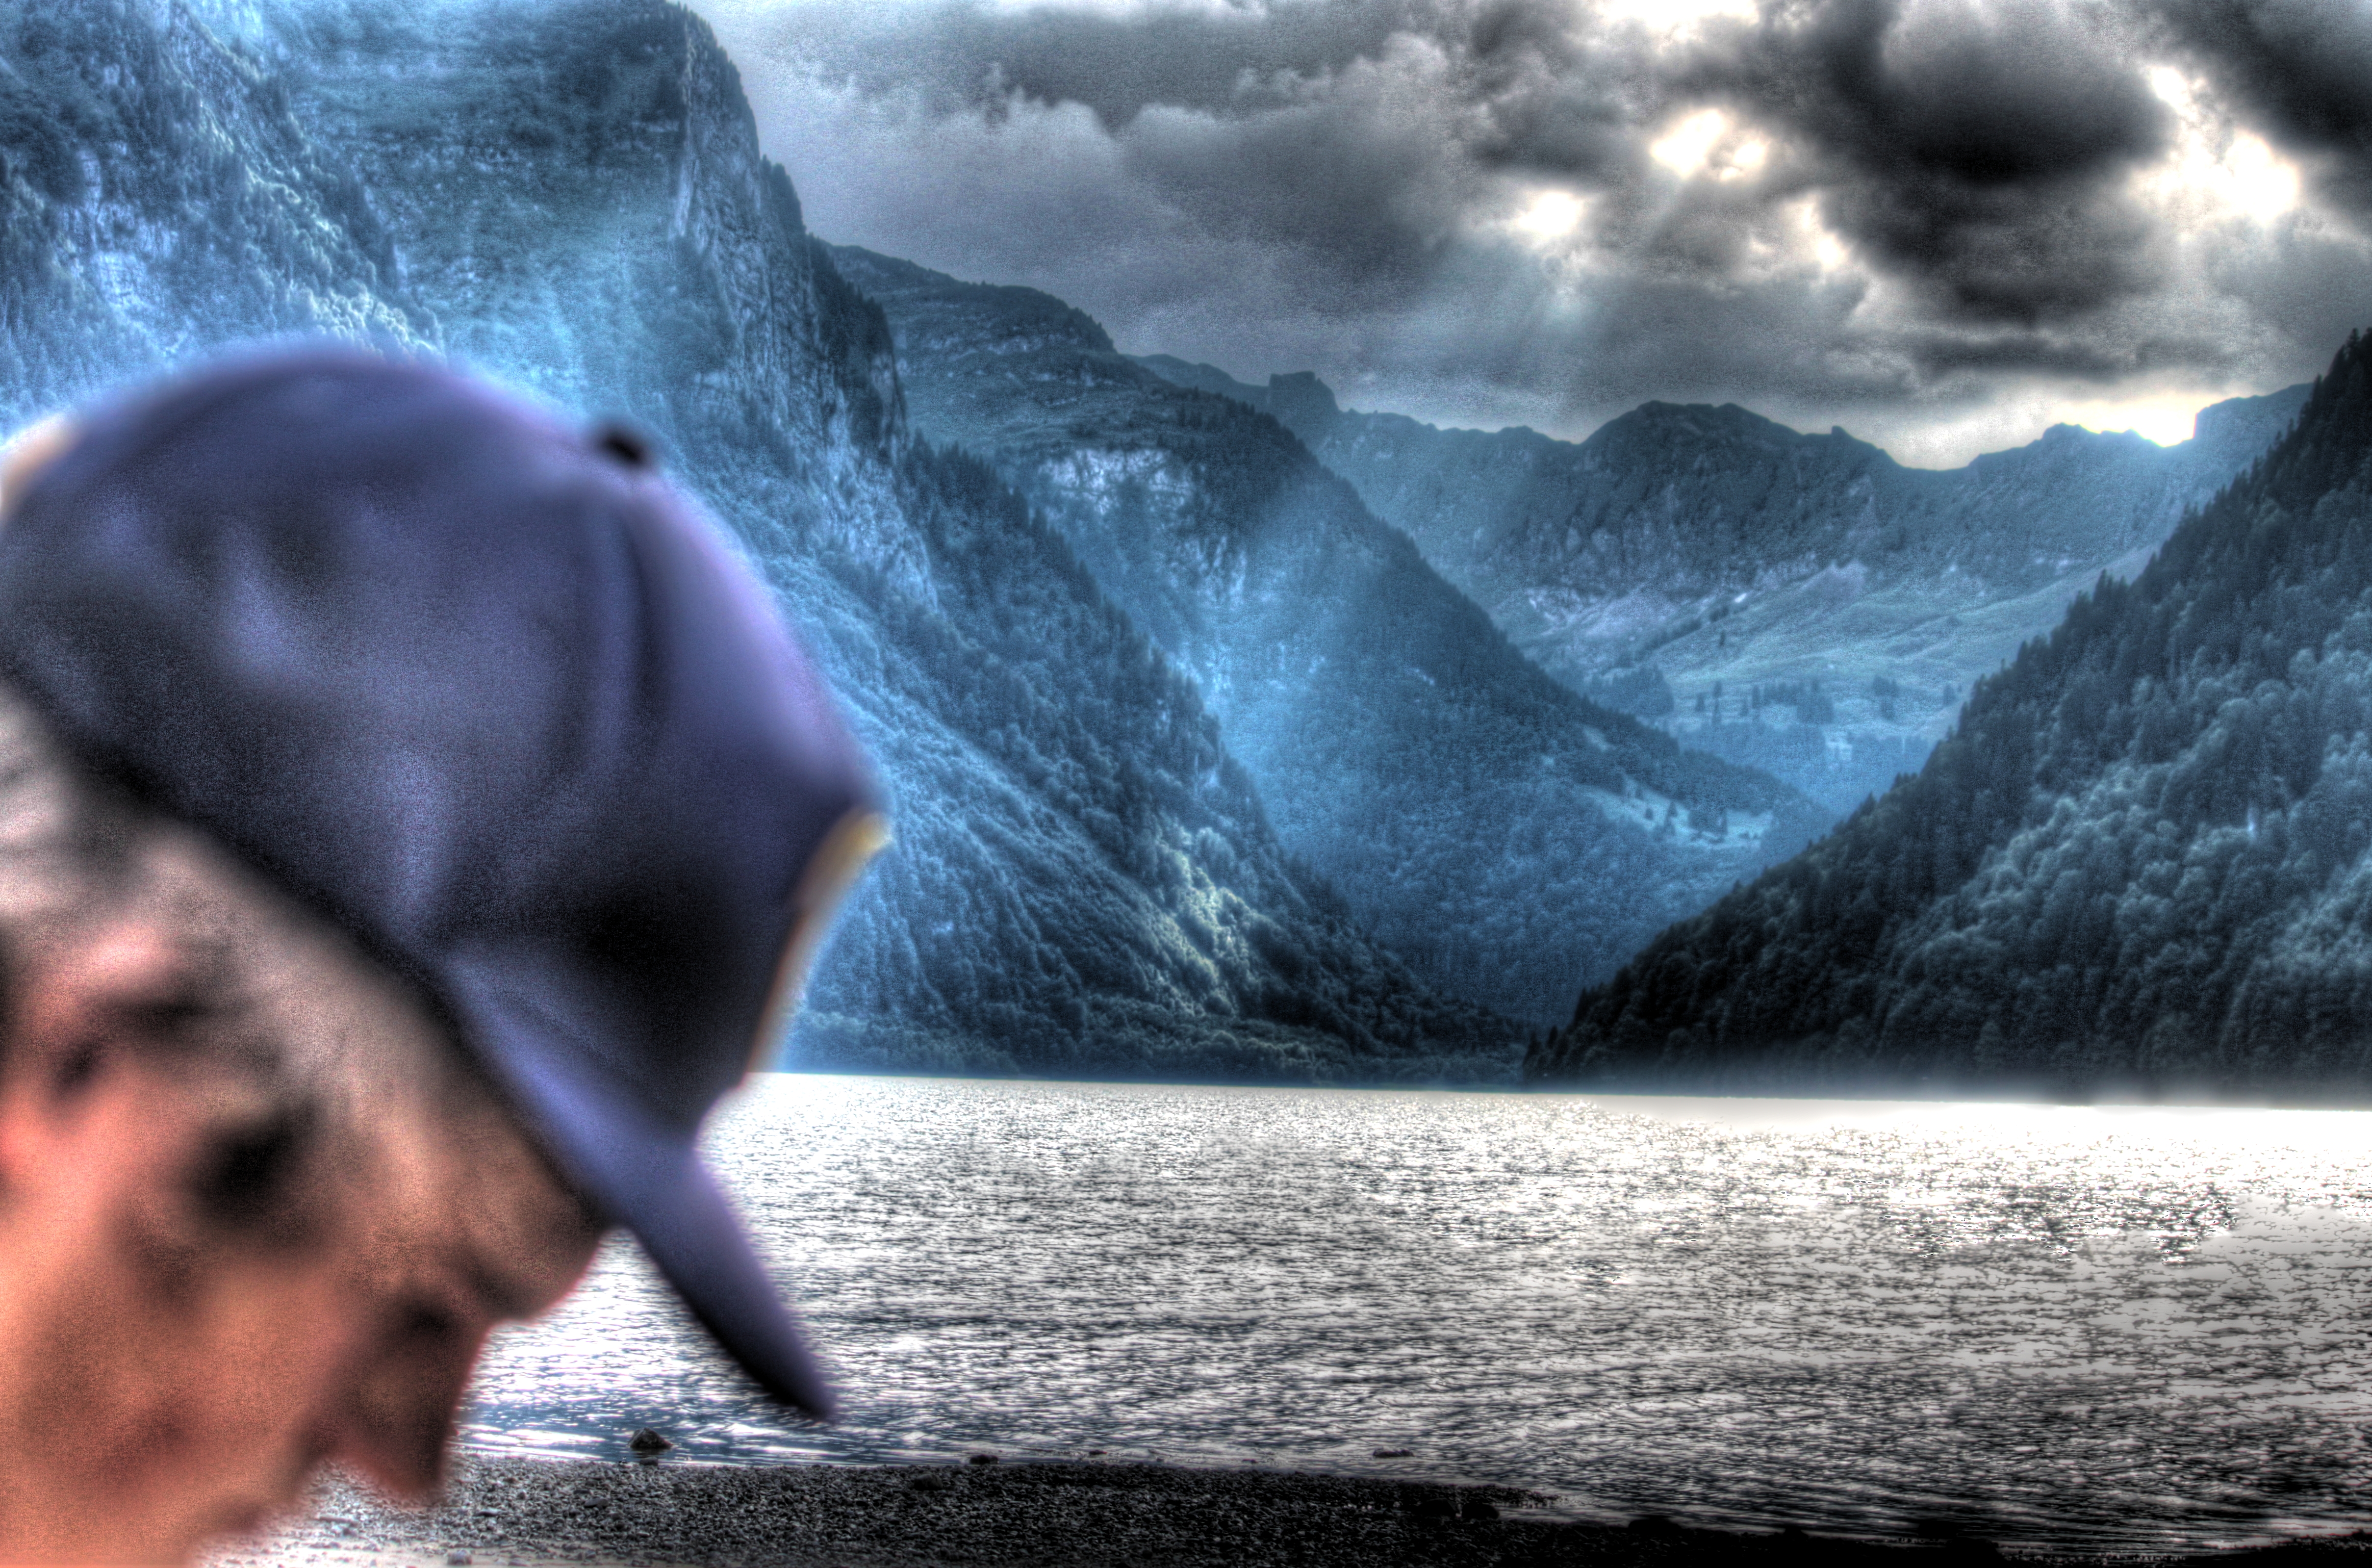
sea, water, rock, snow, morning, reflection, weather, darkness, blue, hdr, jacoberphotography, r, h, independentarts, indarts, d, screenshot, computer wallpaper